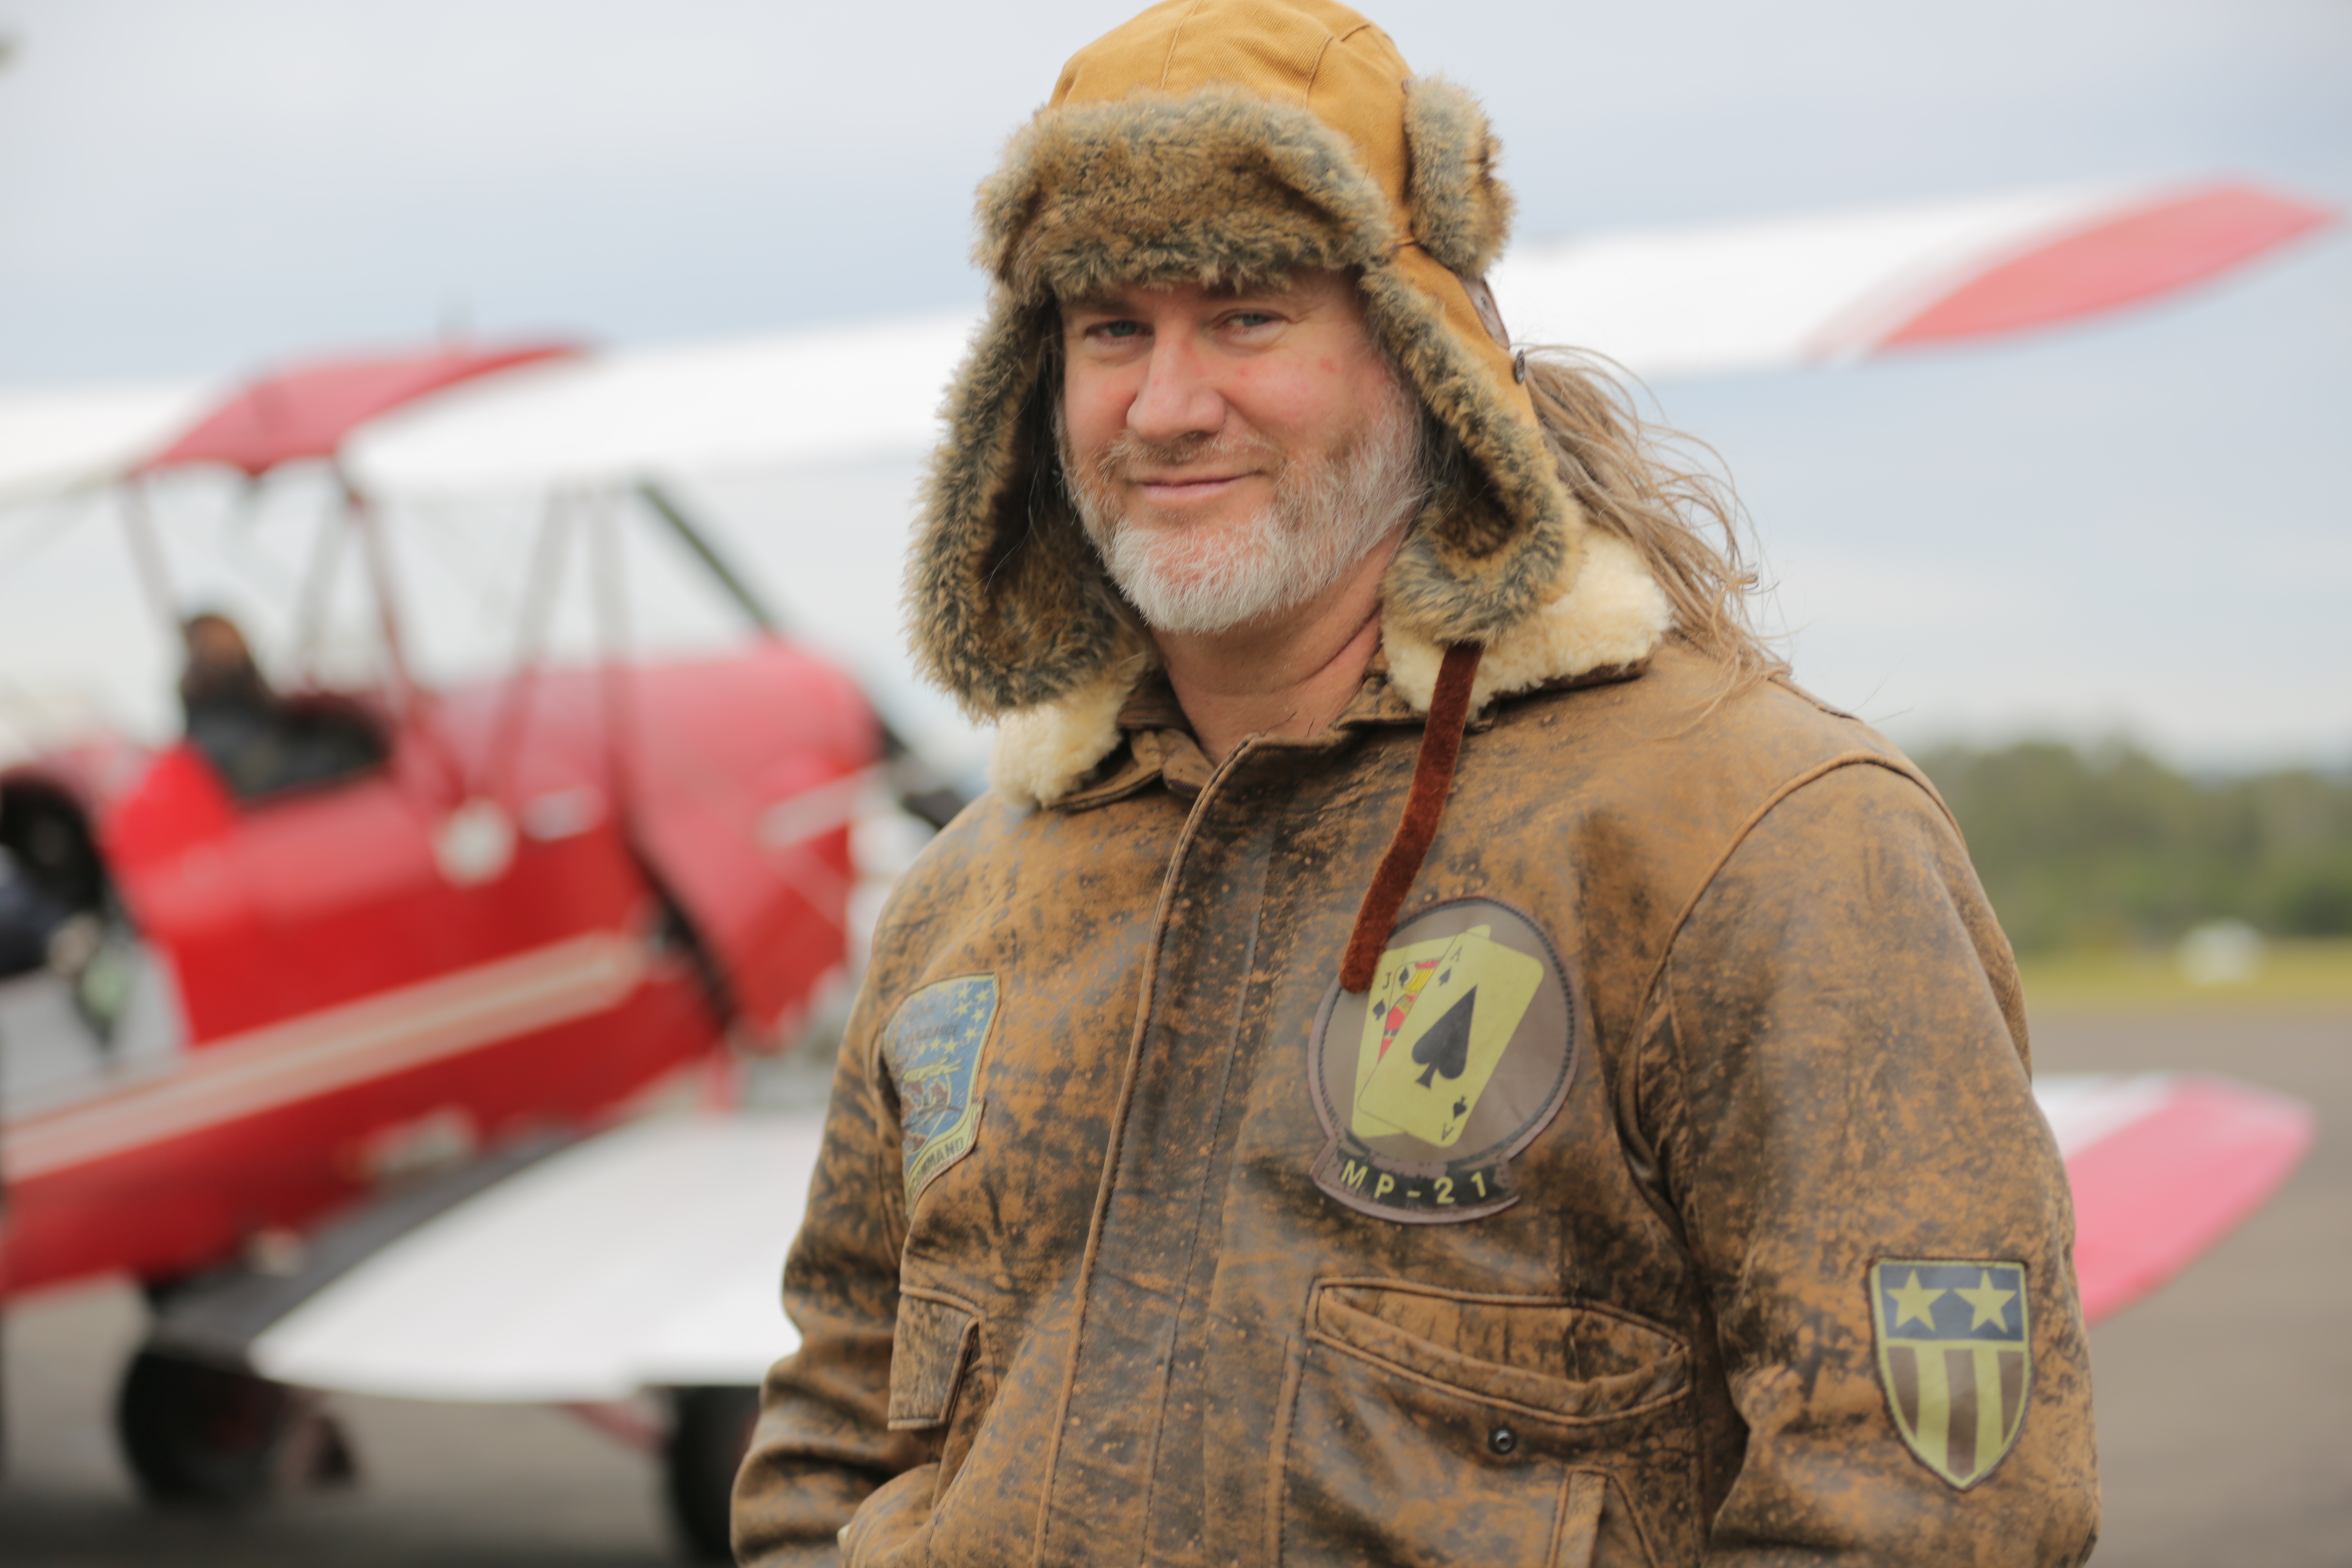
person, people, sky, vintage, fly, airplane, plane, aircraft, military, soldier, vehicle, aviation, cockpit, pilot, aviator